Martin (1977 film)

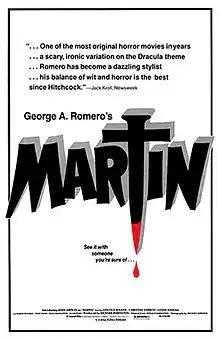
Theatrical release poster

Martin (also known internationally as Wampyr) is a 1977 American horror film written and directed by George A. Romero, starring John Amplas. The film follows a troubled young man who believes himself to be a vampire. Shot in 1976, "Martin" was Romero's fifth feature film following his previous film, "The Crazies" (1973).